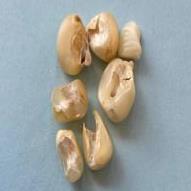
Maize quality: Bad